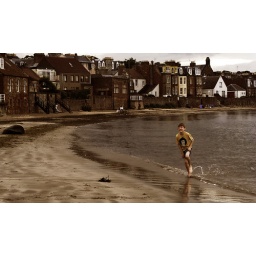
my little brother running down the beach in wales